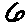
Label: 6